EAR 12 class

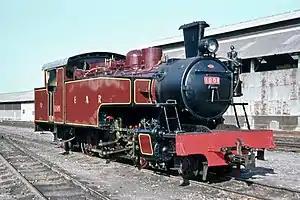
No. 1201 at Dar es Salaam railway station in 1968

The EAR 12 class was a class of gauge steam locomotives built by W. G. Bagnall in Stafford, England, in 1950. The class had been ordered by the Tanganyika Railway (TR) as its SS class, and was a modified and updated version of the TR's existing ST class.